A Place in Heaven

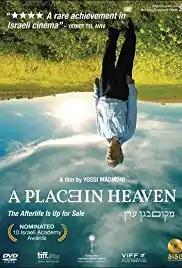
Film poster

A Place in Heaven is a 2013 Israeli drama film written and directed by Yossi Madmoni. It was screened in the Contemporary World Cinema section at the 2013 Toronto International Film Festival.